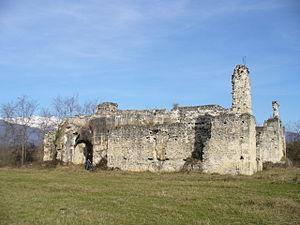
Aslan Bey Chervachidzé, ou Aslambek est un prince géorgien qui gouverne l'Abkhazie au début du XIXe siècle. Membre de la dynastie des Chervachidzé, il est le fils du prince Kelech Ahmed Bey à qui il succède suite à son assassinat en 1808. Il règne durant une période d'extansion du pouvoir russe en Transcaucasie et est un opposant à un protectorat russe, en faveur de l'Empire ottoman. Cette politique le force à entrer en conflit avec la Mingrélie voisine et l'Empire russe, qui envahit l'Abkhazie en juillet 1810 et détrône Aslan Bey en faveur de son frère chrétien Georges.